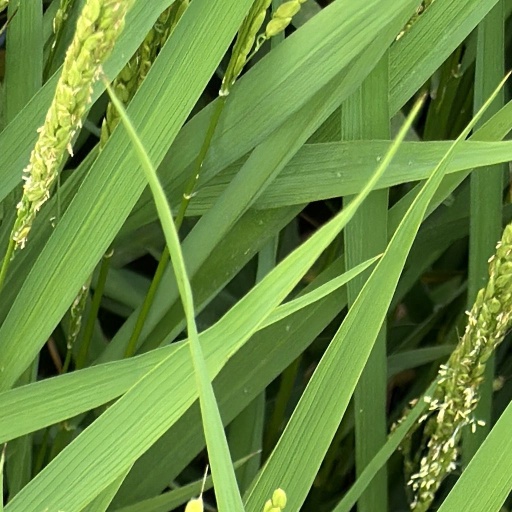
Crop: rice